Taiwan Cycling Route No.1

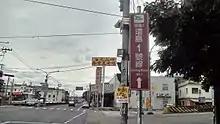
Taiwan Bicycle Route 1 sign

The Taiwan Cycle Route No.1 itinerary recommended by the Taiwanese Institute of Transportation (IOT) takes approximately nine days to ride the total route distance, depending on health and fitness and the quality of the bicycle, which consists of 3 1/2 to 6 1/2 hours of riding per stage, with an optional addition of two to three days for sightseeing at Sun Moon Lake. The highest climb of Taiwan Cycling Route No.1 is the Shouka climb, which rises nearly 500 m (1640.42 ft) up the Southern Taiwanese mountains. According to the Taiwanese Institute of Transportation (IOT), Taiwan Cycle Route No.1 has posted signs bearing white lettering on a brown background with "1" in the middle, and road marks in blue lettering on a white background with a cycle icon and "1" in the middle, placed at major intersections, at the intersection of crossroads greater than 15m, at Y-shape intersections, and bridges. Furthermore, the IOT has provided posted signs or road marks every 2 km of the route, markings every 500m in downtown areas, posted signs around rest stations, and mileage markings signs. The route also includes 122 designated rest-stops for cyclists. The official route is usually traveled counterclockwise around the island, beginning at Songshan station in Taipei, traveling on the western coast, south towards Chechung and then north along the east coast back to Taipei.